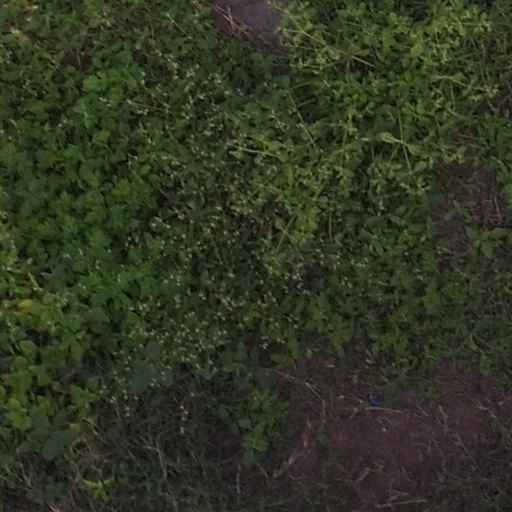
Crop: maize; corn